David Prescott Barrows

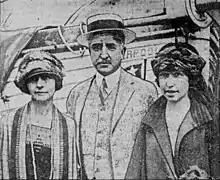
Barrows on his way to Africa

Barrows taught history in the state normal school in San Diego. In 1900, he was appointed superintendent of schools for Manila by William Howard Taft, president of the Philippine Commission. His career in the Philippines was eventful as he was designated Chief of the Bureau of Non-Christian Tribes of the Philippine Islands, and reconnoitered many unknown areas of the Philippines. In 1903, as general superintendent of education for the Islands, he was instrumental in the total reorganization of the educational system. After his return from Philippines, he worked for the University of California, holding the post of professor of education and, in 1910, dean of the graduate school. In 1911 he became professor of political science, and in 1913, was the dean of the faculties.